Robert Khoo

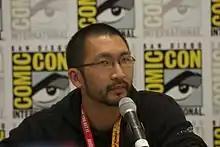
Khoo at the 2012 Comic-Con International

Robert Khoo was the President of Operations and Business Development of "Penny Arcade" from 2002 until 2016. He was the Business Manager for the company and the Show Director for PAX, the largest consumer gaming show in the United States. Khoo also served as the Managing Director for Child's Play.